Salad by the Roots

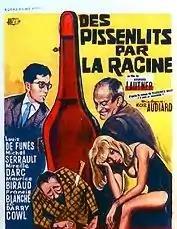

Salad by the Roots (literally "(Eating) dandelions by the roots" which is the French idiom for "Pushing up the daisies") is a Franco-Italian comedy directed by Georges Lautner and released in 1964, a year after his success with Les Tontons flingueurs, which was also set in the Parisian underworld. It benefits from music by Georges Delerue and dialogue by Michel Audiard, among whose legendary lines is "Plus t'as de pognon, moins t'as de principes. L'oseille c'est la gangrène de l'âme." (The more loot you've got, the fewer your principles. Lolly is the gangrene of the soul).